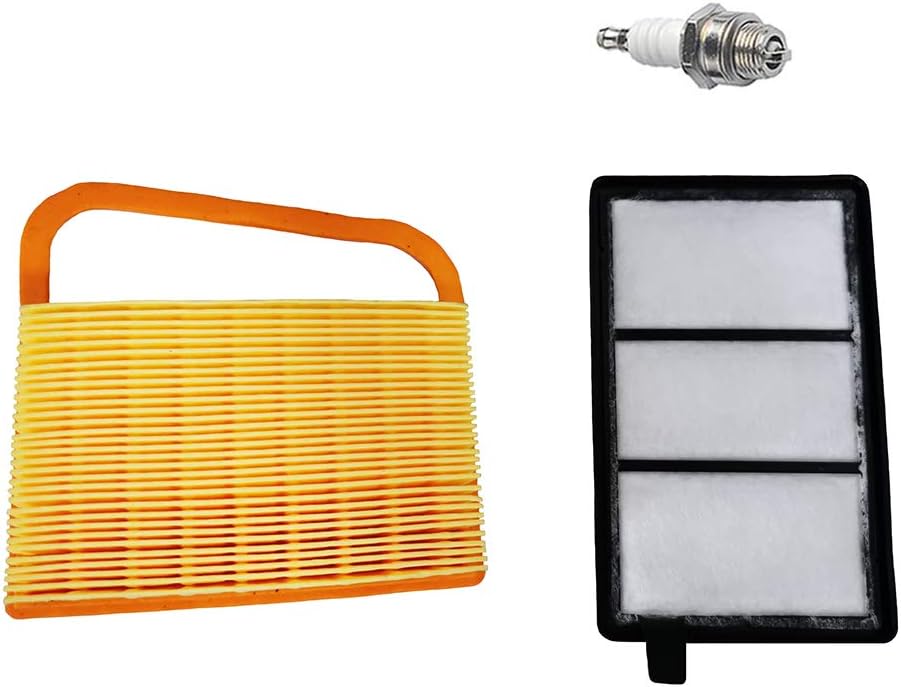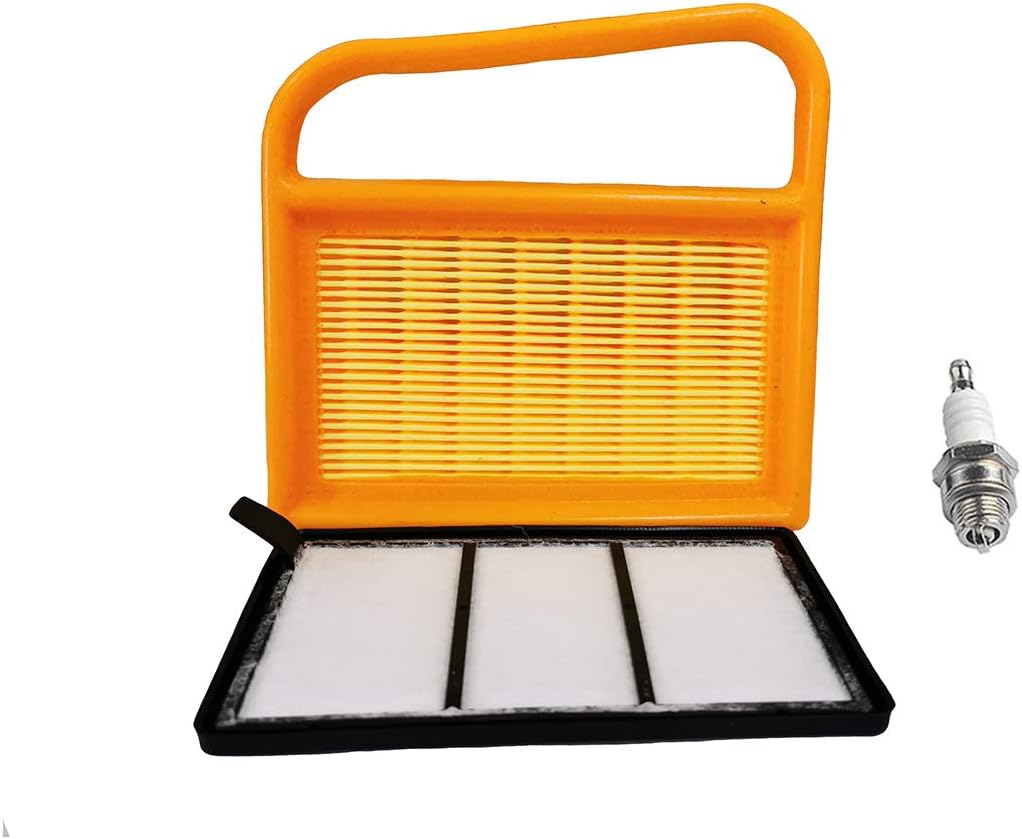
TS410 Air Filter Set with Spark Plug Fit for Stihl TS410 TS420 TS410Z TS420Z TS480i TS500i Concrete Cut off Saw
Category: Automotive
Description: Air filter Replace 12716, 605-555, 605-531, 605-559. Replace Part Number: for 4238 140 4401, 4238 140 4402, 4238 140 4403, 4238 140 4404, 4238 141 0300, 4238-141-300B. Fit for TS410 TS410Z TS420 TS420Z TS480 TS480i TS500 TS500i Models Cut off Saw.   Package List: 1 x Air Filter, 1 x Pre-Filter, 1 x Spark Plug.
Features: Fit for Stihl TS410 TS410Z TS420 TS420Z TS480 TS480i TS500 TS500i Models Cut off Saw. | Replace Part Number: for 4238 140 4401, 4238 140 4402, 4238 140 4403, 4238 140 4404, 4238 141 0300, 4238-141-300B. | Package List:1 pair Air Filter Set + 1 Spark Plug.